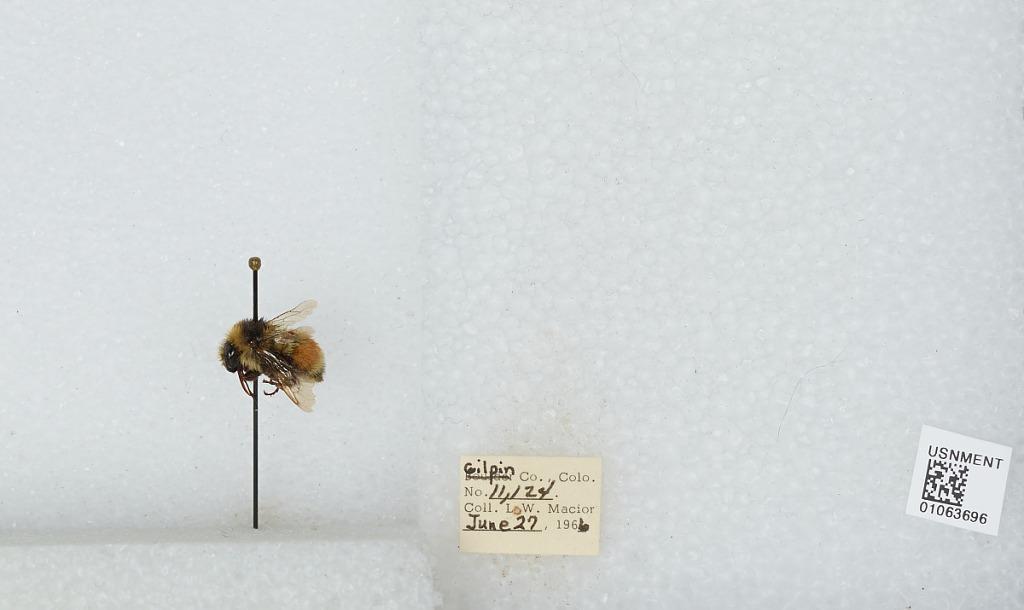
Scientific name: Bombus (Pyrobombus) bifarius Cresson
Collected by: L. Macior
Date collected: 1966-6-27
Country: United States
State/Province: Colorado
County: Gilpin
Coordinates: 39.86, -105.52